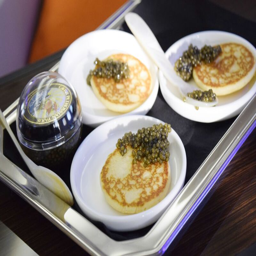
petrossian caviar is served any time on the jet .